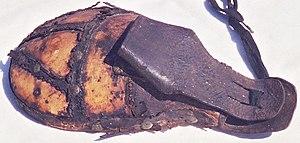
Tambour de balle au tamis
Millebosc est une commune française située dans le département de la Seine-Maritime en région Normandie.